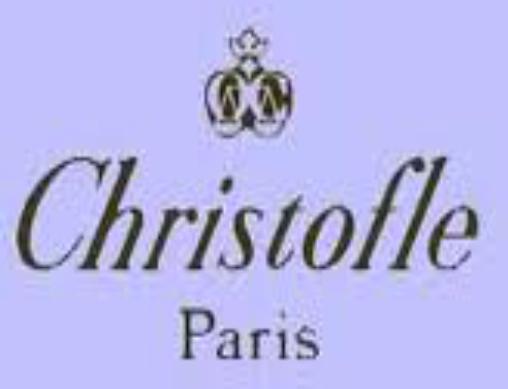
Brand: CHRISTOFLE
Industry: Necessities